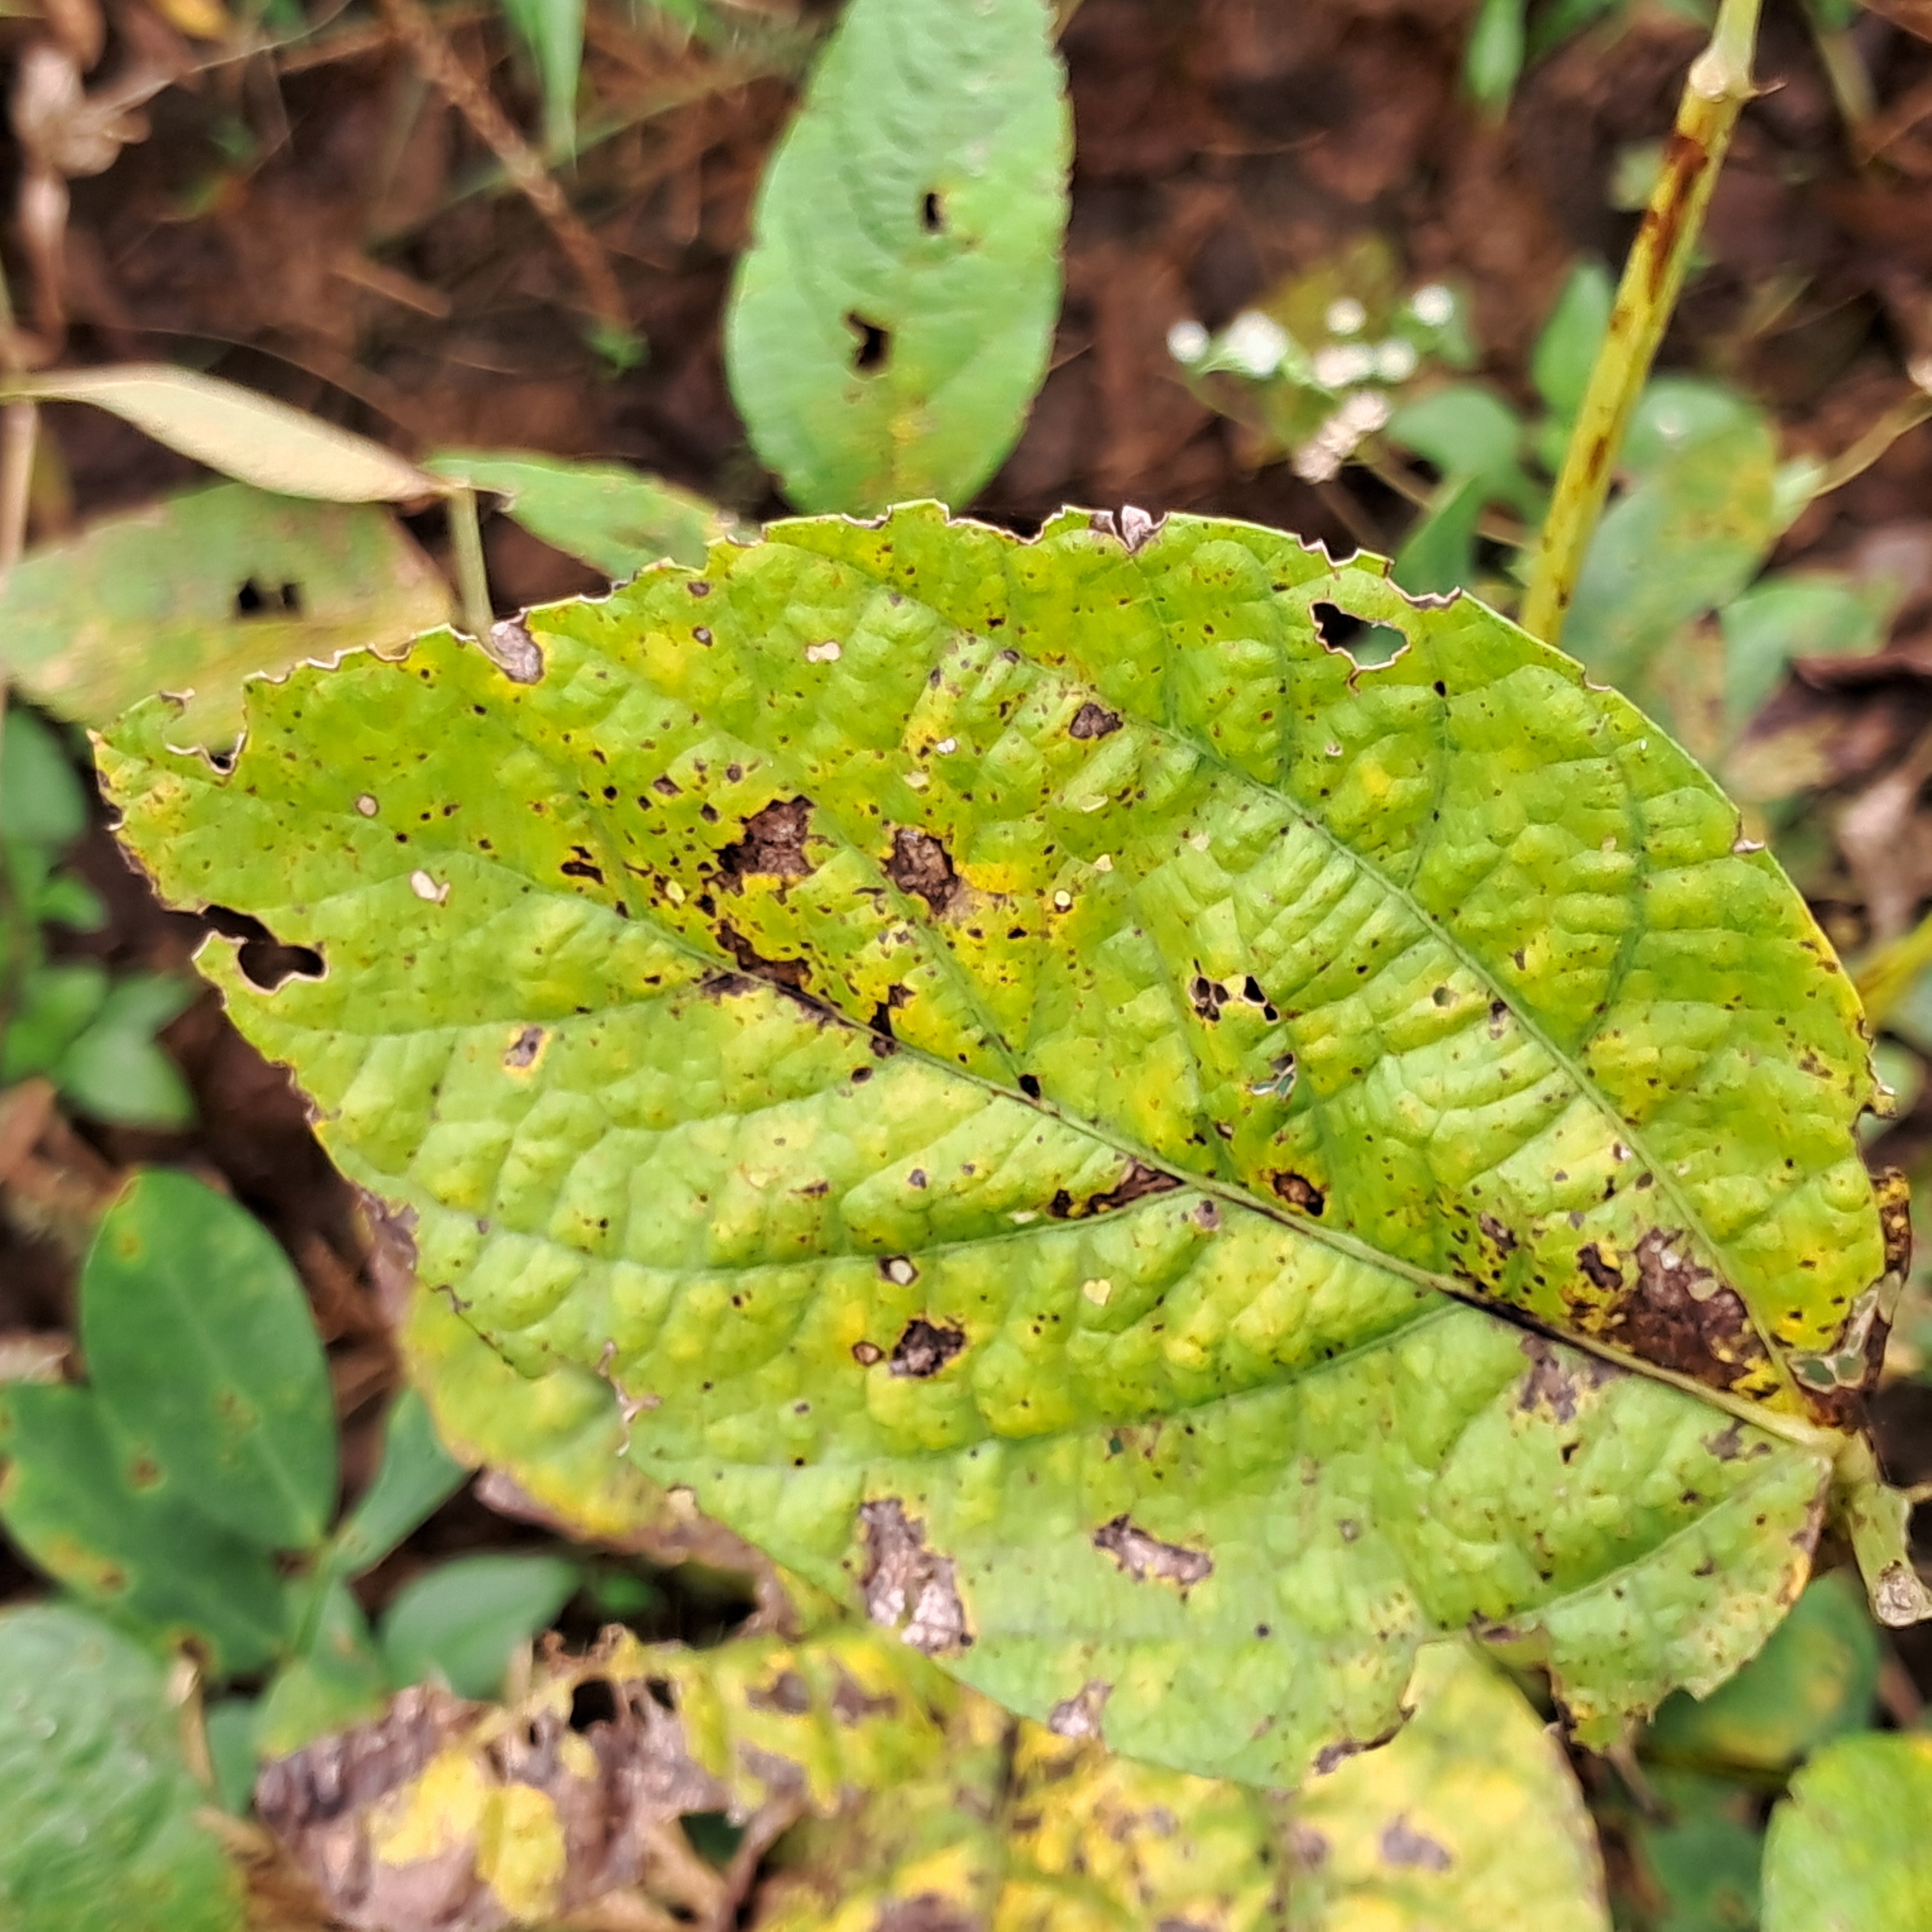
Label: Rust